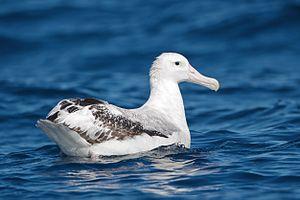
Un albatros hurleur, photographié à l'est de la péninsule de Tasman, en Tasmanie (Australie).